Question: Please indicate a possible affordance area of the catch_frisbee that can be used for catching
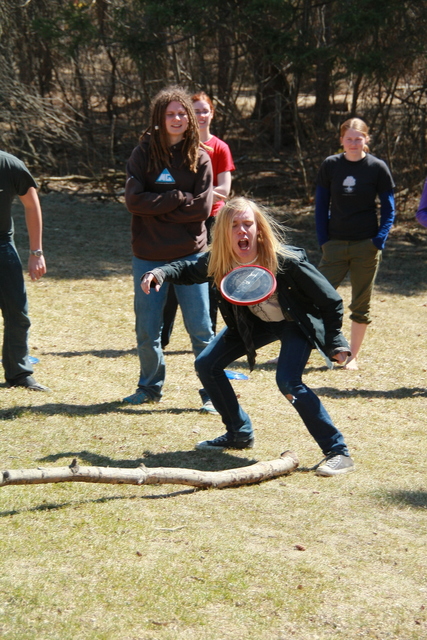
Answer: [206.883, 252.632, 275.455, 311.579]